Old Christian Cemetery, Abbottabad

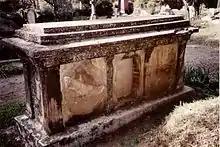
A grave at the OCC Abbottabad, 1853

The cemetery was established in 1853 when the modern city of Abbottabad was founded by James Abbott, a British military officer and administrator. It remained the main Christian cemetery in the town and for the nearby Galyat hill tracts, and was later attached to St. Luke's Church when it was completed in 1864. The cemetery contains many interesting old graves and memorials. Most of these have Frontier military campaigns' connections and significance for military historians, including the graves or tombs of Major Hugh Rees James, Major Leigh Richmond Battye and Colonel A W Crookshank, as well as others. The Rev. Henry Fisher Corbyn, of the Bengal Ecclesiastical Establishment, who spent long years here as Vicar, and who had previously served in the Andaman and Nicobar Islands, and established a 'charitable home' there at Ross Island (Andaman) is also buried here. Also buried here is Lady Julia Helen Palmer (née Aylmer; died 1896) first wife of General Sir Arthur Power Palmer, a former Commander-in-Chief, India.